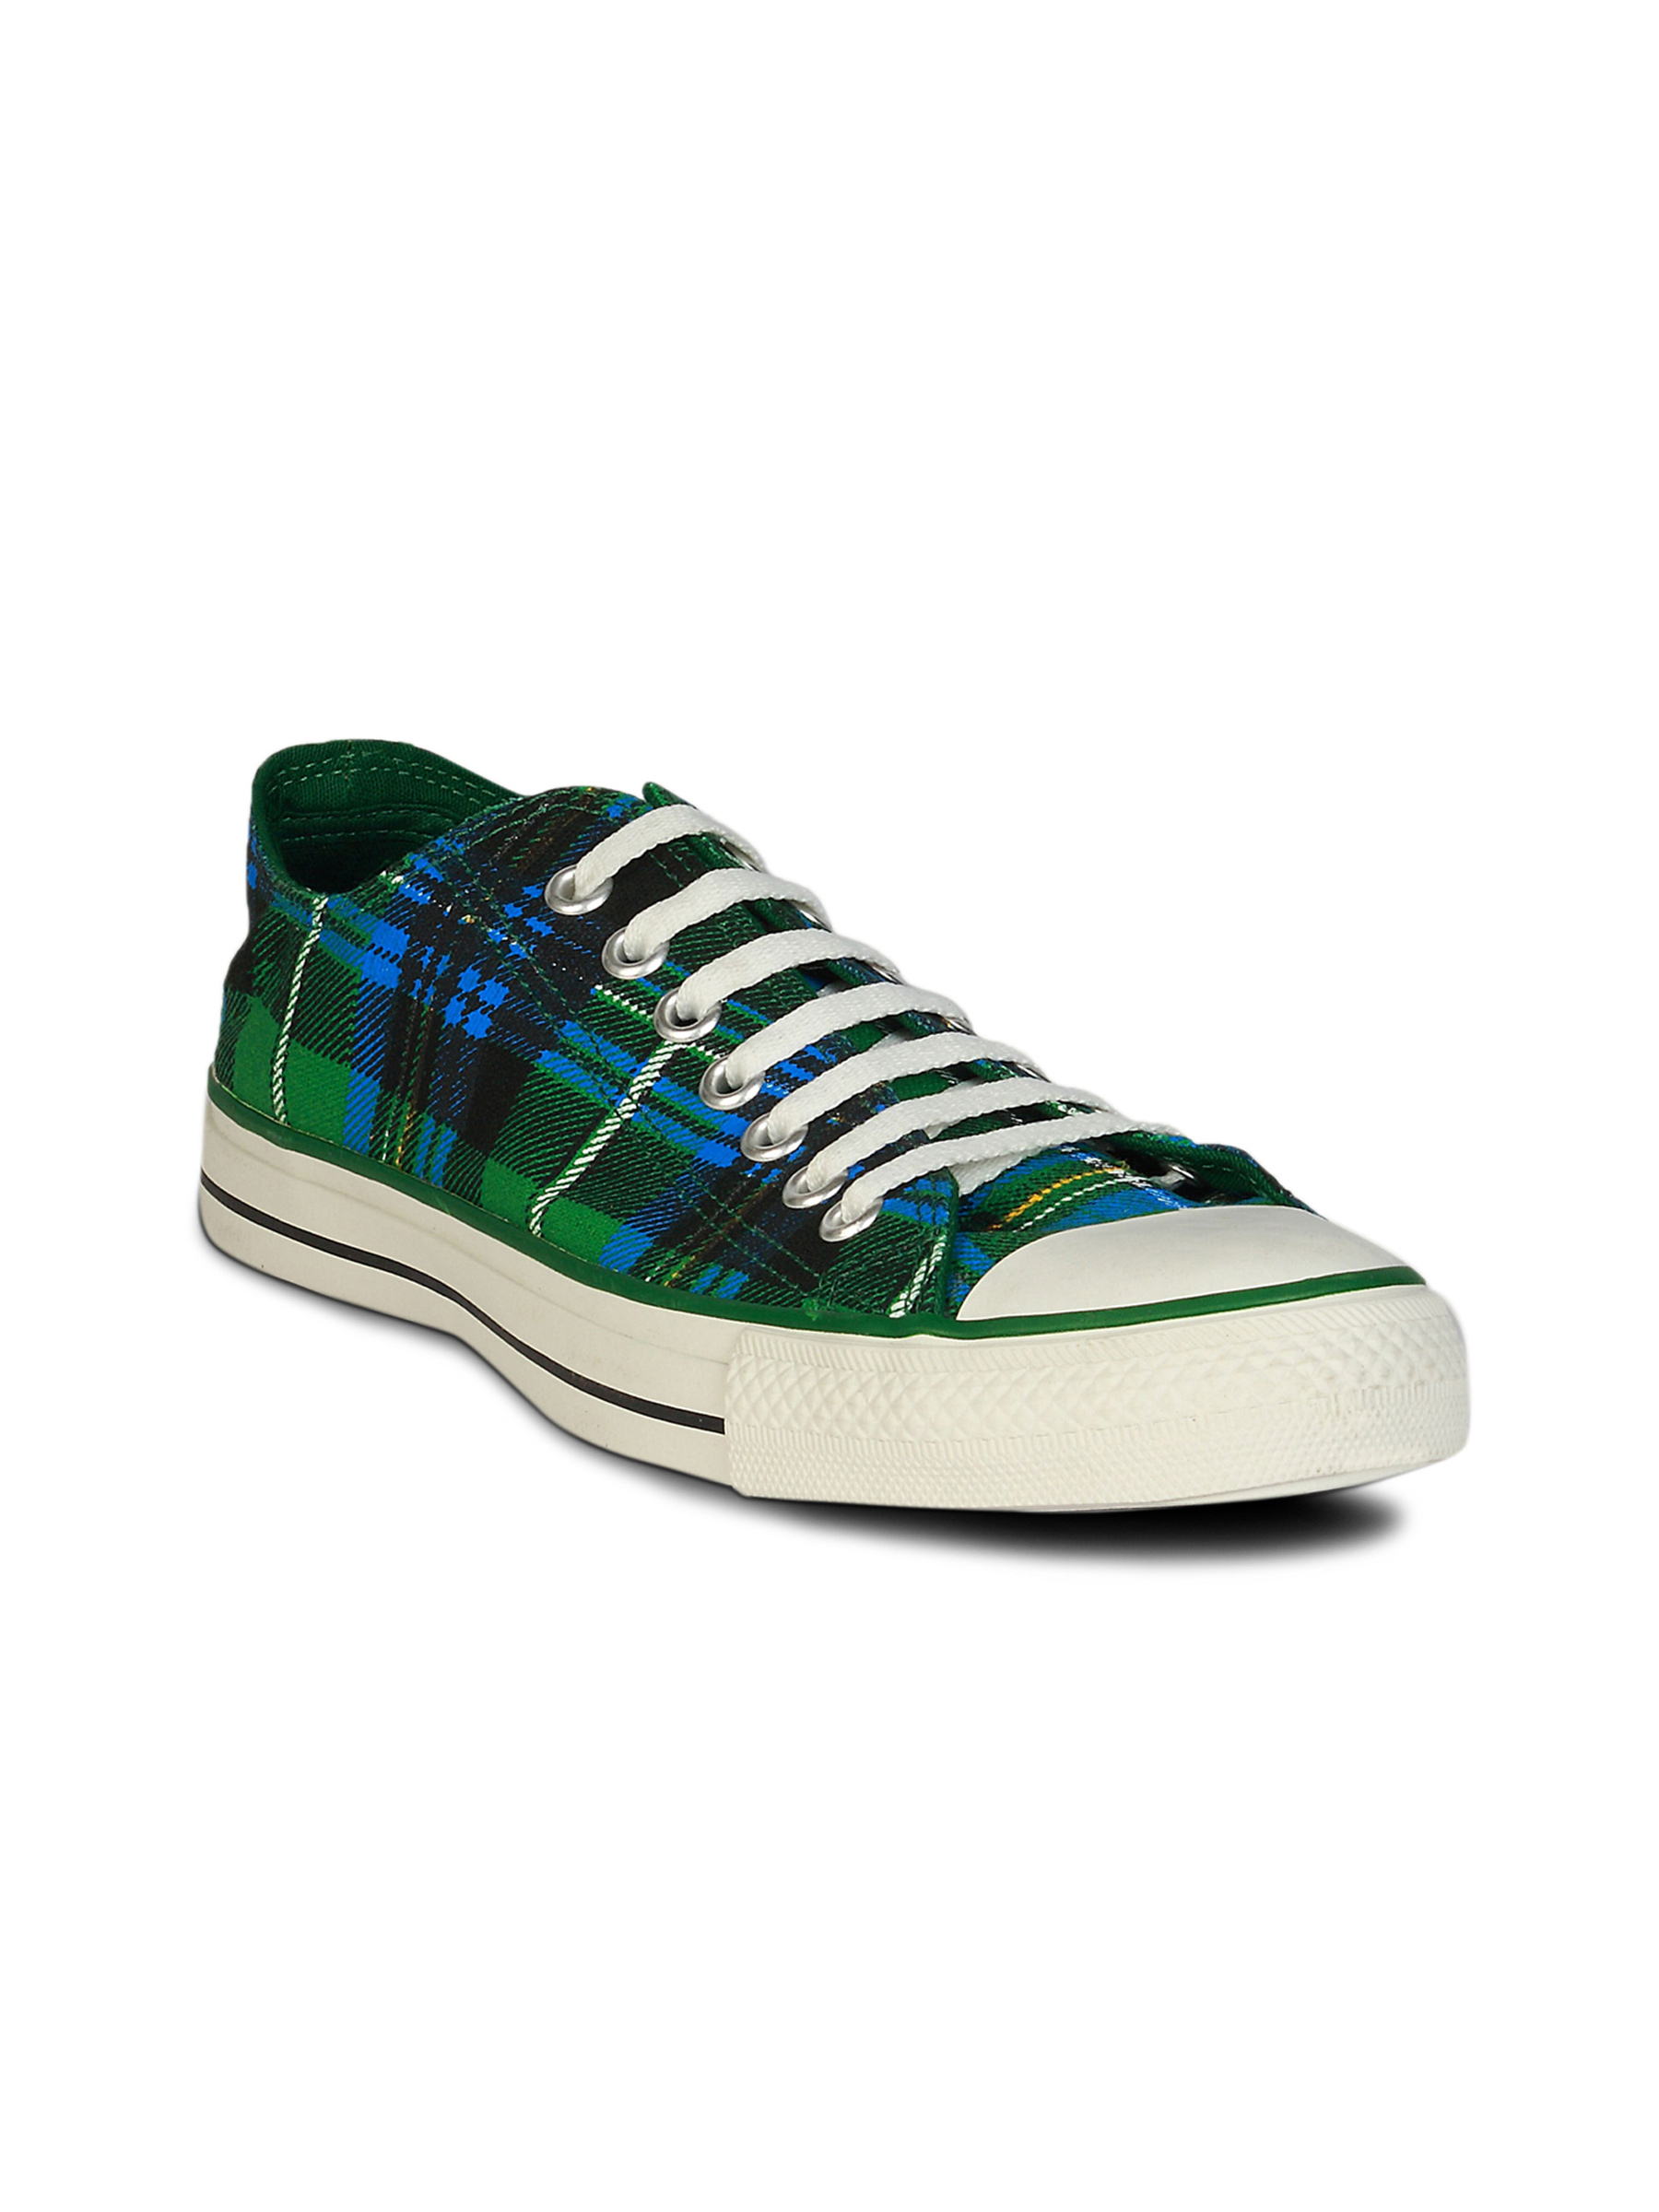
Converse Unisex Check Ox Green Canvas Shoe
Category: Footwear / Shoes / Casual Shoes
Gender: Unisex
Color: Green
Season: Summer 2011
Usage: Casual